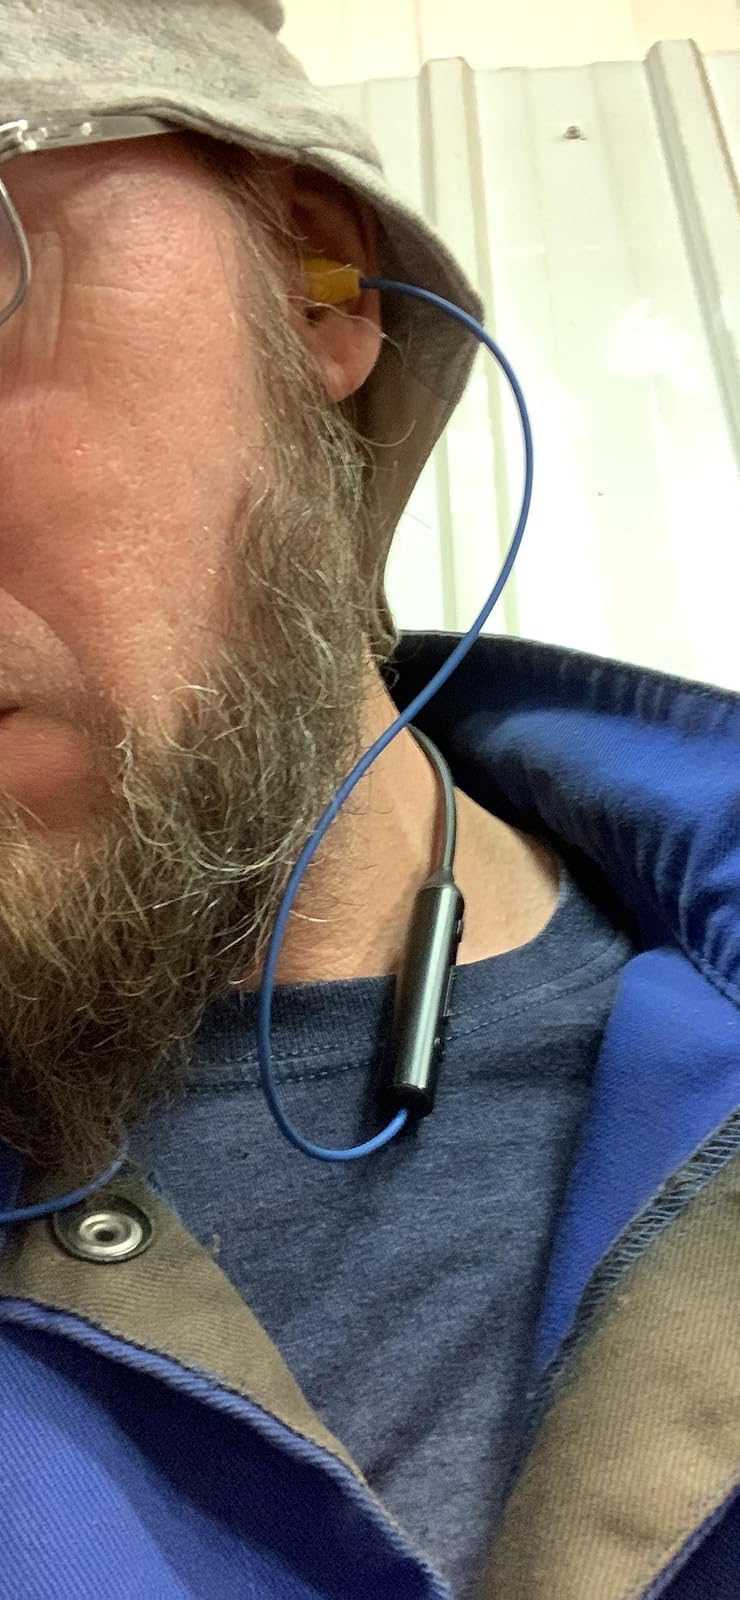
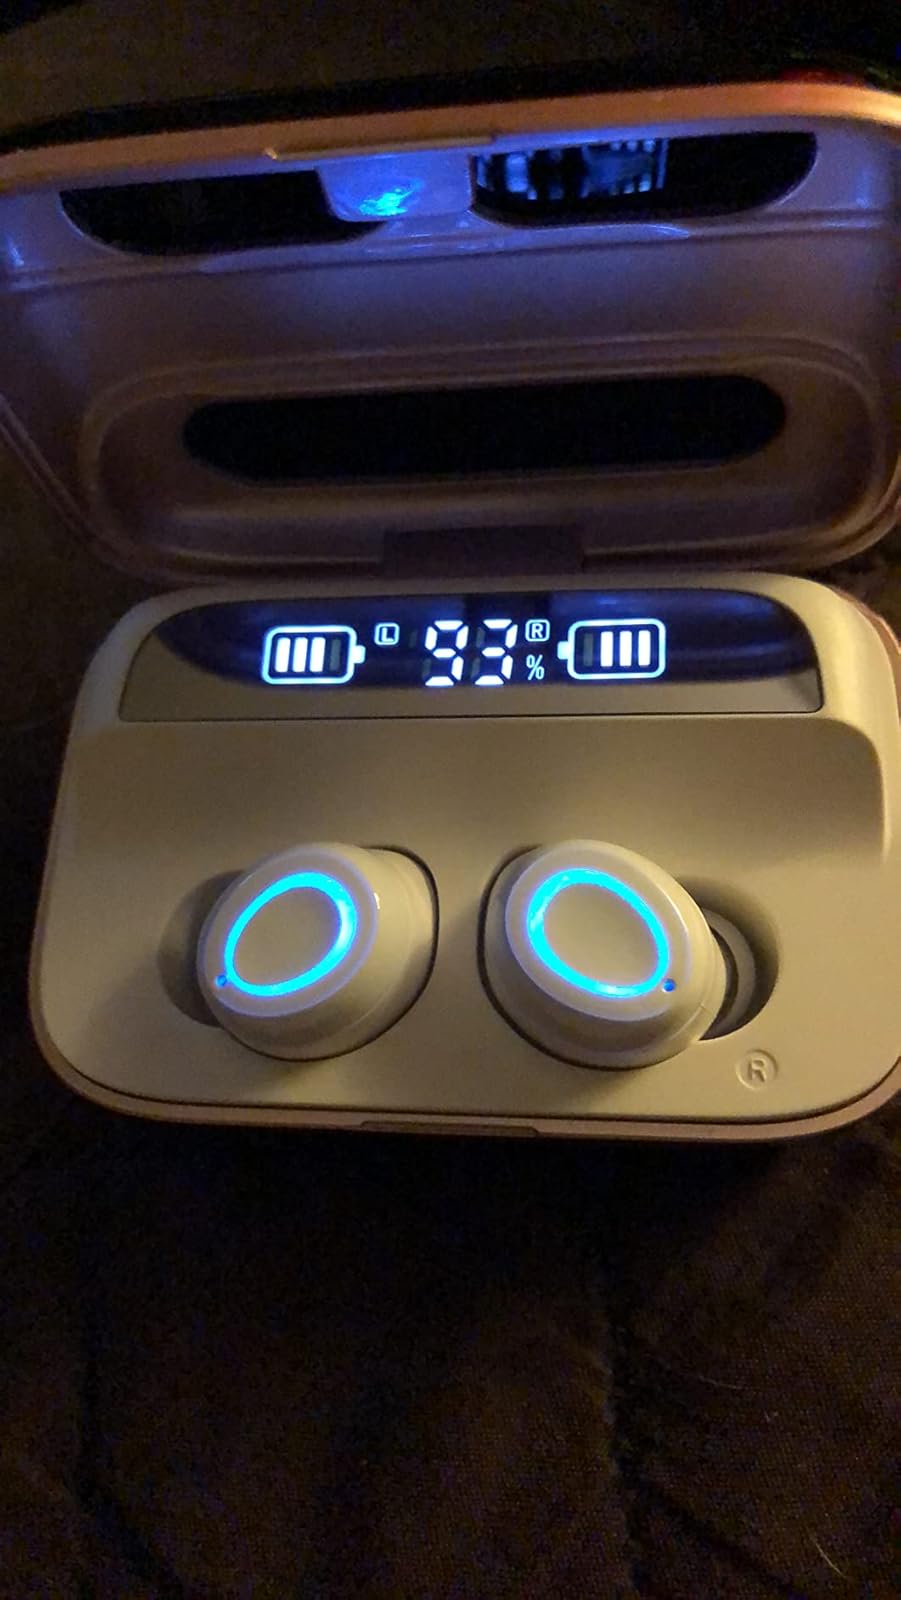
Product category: earbuds
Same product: no